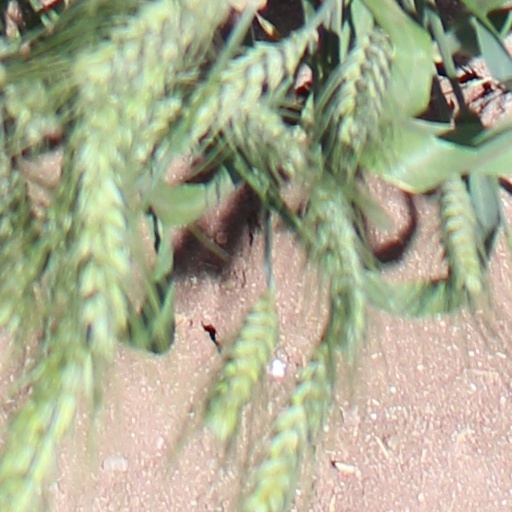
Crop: wheat